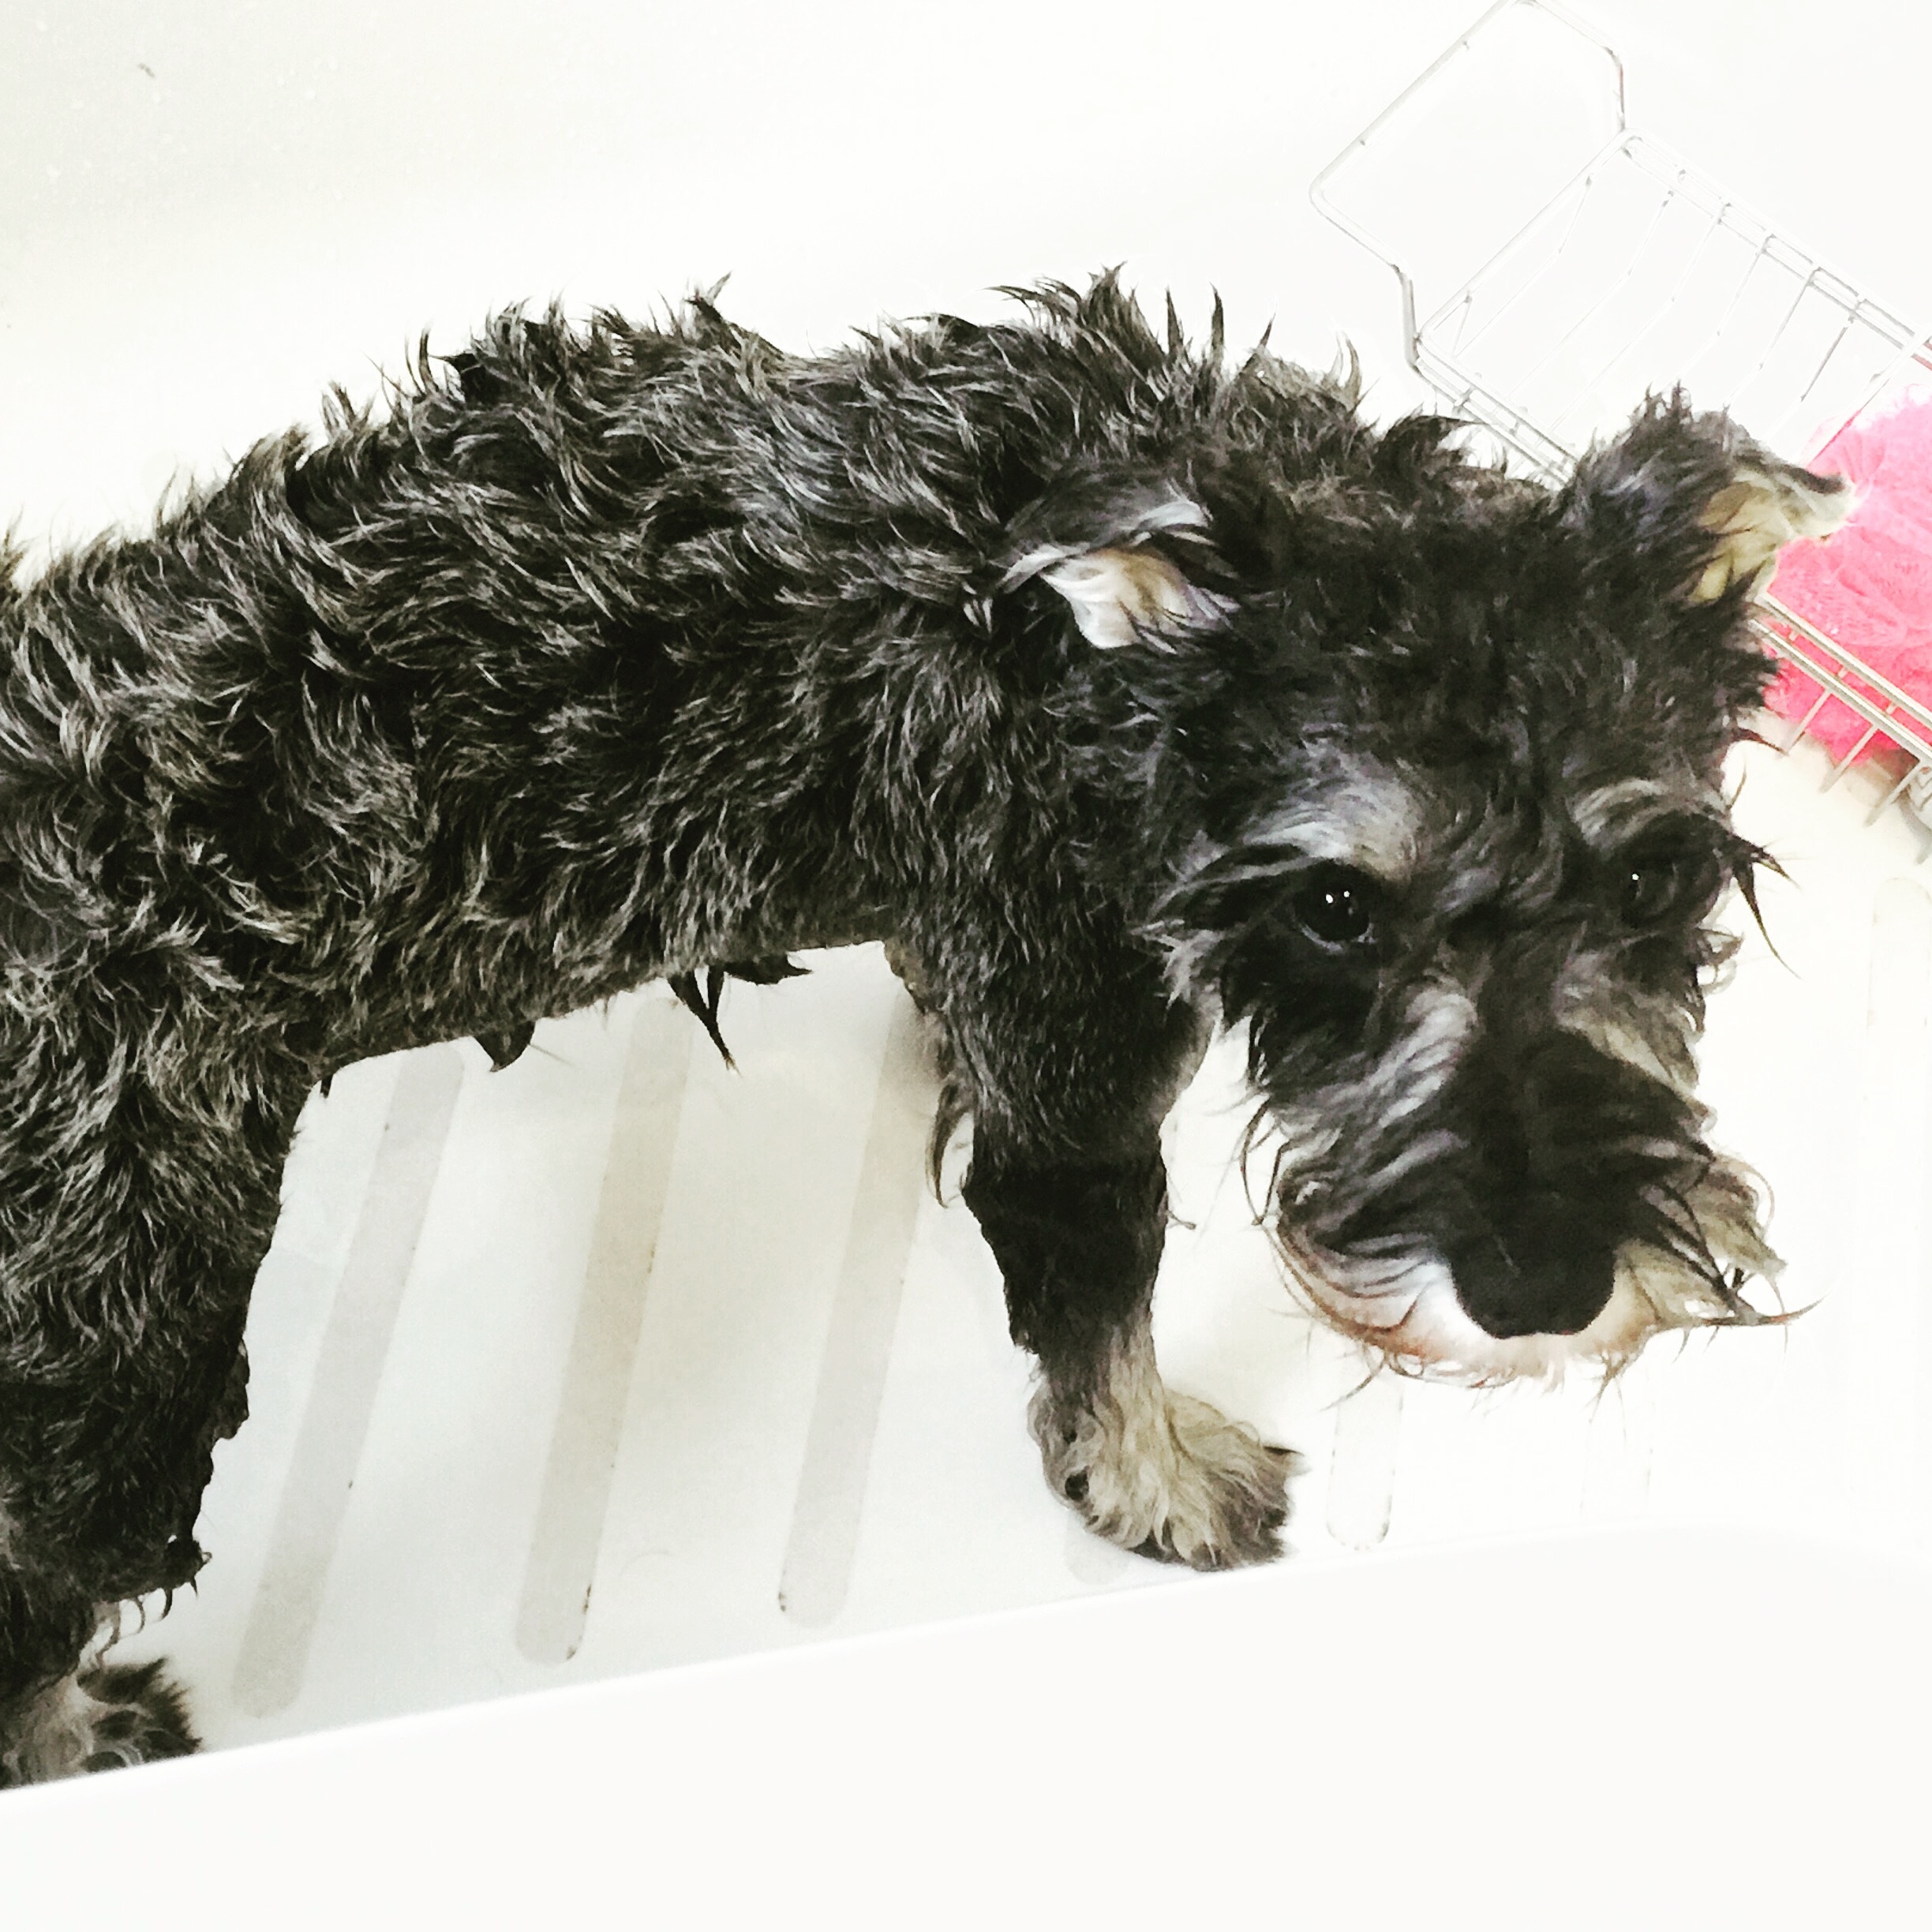
dog, animal, cute, canine, pet, mammal, vertebrate, schnauzer, miniature schnauzer, adorable, dog breed, terrier, unhappy, purebred, cairn terrier, bath time, crestfallen, dog like mammal, schnoodle, glen of imaal terrier, pumi, scottish terrier